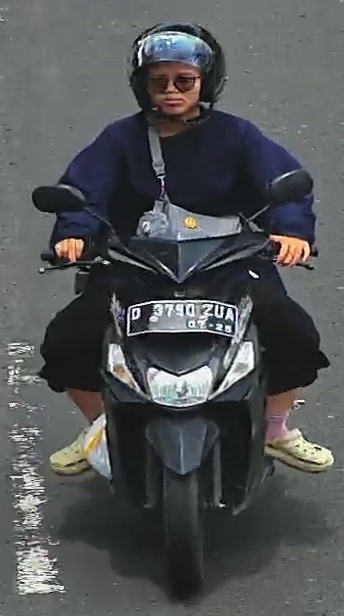
person-with-helmet: 1
person-without-helmet: 0